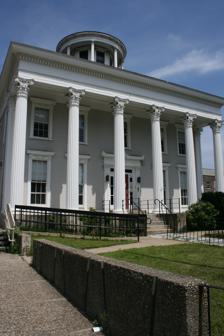
Building: Dowley-Taylor House
Country: United States of America
Year built: 1842
Historic house in Massachusetts, United States United States historic place Dowley-Taylor House U.S. National Register of Historic Places Show map of Massachusetts Show map of the United States Location 770 Main St., Worcester, Massachusetts Coordinates 42°15′24″N 71°48′40″W / 42.25667°N 71.81111°W / 42.25667; -71.81111 Built 1842 Architect Elias Carter Architectural style Greek Revival MPS Worcester MRA NRHP reference No. 80000627 Added to NRHP March 05, 1980 The Dowley-Taylor House is a historic house at 770 Main Street in Worcester, Massachusetts .  Built in 1842 to a design by architect Elias Carter , it is one of the best-preserved high-style Greek Revival mansions in the city.  The house was listed on the National Register of Historic Places in 1980. Description and history The Dowley-Taylor House is set on the north side of Main Street, south of Worcester's downtown business district.  It is a large two story rectangular block with a hip roof topped by an oversized cupola with a surrounding porch.  Its front facade consists of a full height portico supported by Corinthian columns.  The front door is centered on the five-bay facade, surrounded by sidelight and transom windows and topped by an elaborate entablature supported by pilasters.  The building corners are pilastered, and the windows of the front are framed by moulded caps.  The house originally had a parapete crowned by an eagle, but that was removed at some point. The house was built in 1842 to a design by Worcester architect Elias Carter , and is the best-preserved of a small number of surviving Greek Revival mansions in the city. It was first occupied by Levi Dowley, a leathermaker and banker.  After financial reverses, he sold it to armsmaker Ethan Allen , who moved it to its present location in 1853.  It was owned for a time by Frank H. Kelley , who served as mayor of Worcester.  In 1882 the house was purchased by Ransom Taylor, a prominent local real estate developer.  It remained in Taylor family hands until 1957, when it was sold to Worcester Junior College , which adapted it for classroom use. See also National Register of Historic Places listings in southwestern Worcester, Massachusetts National Register of Historic Places listings in Worcester County, Massachusetts References